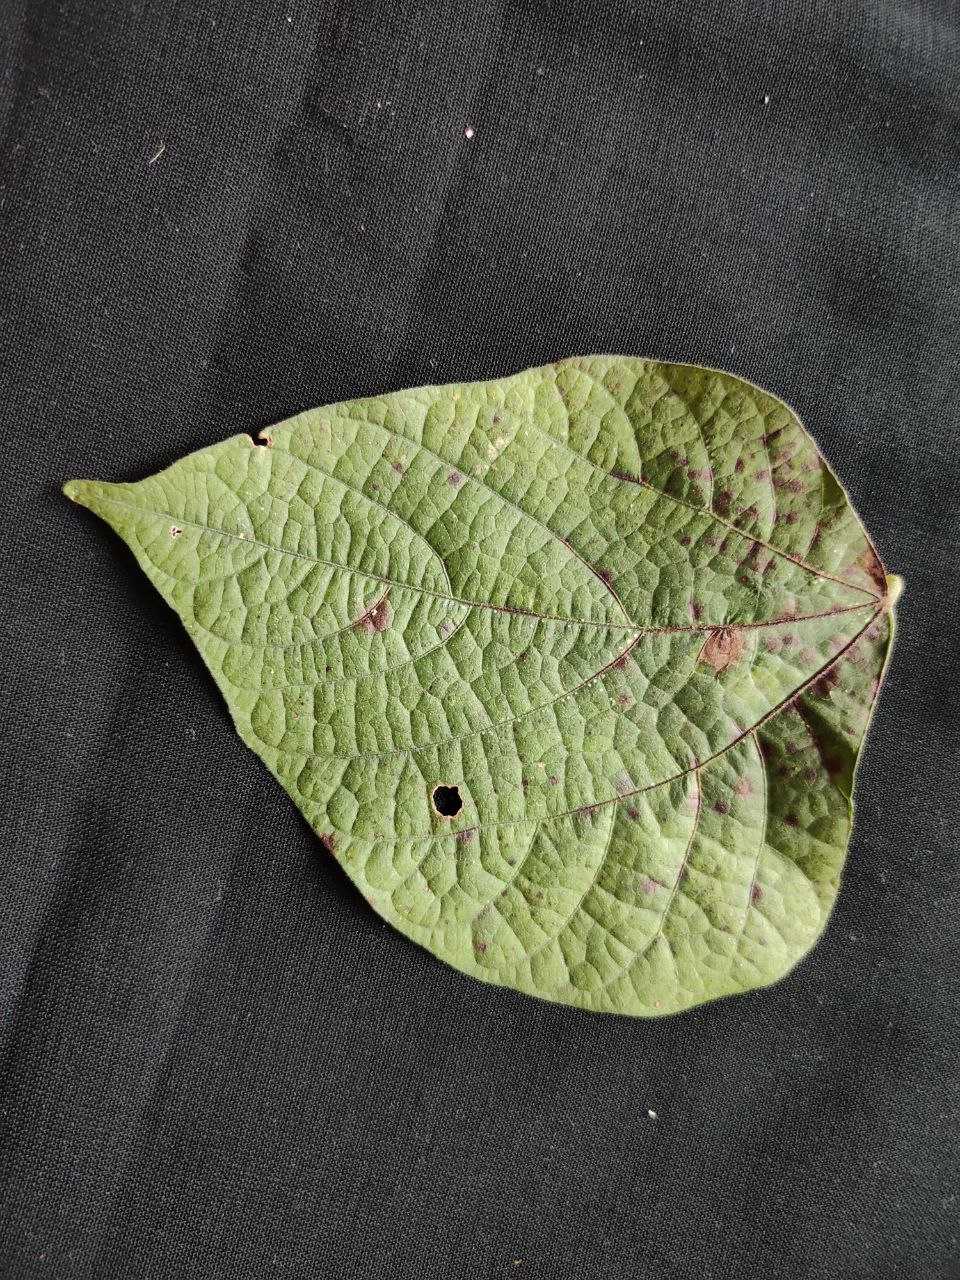
Crop: bean
Leaf condition: Rust